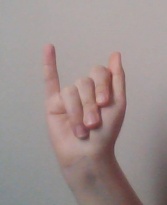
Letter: meem